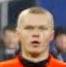
Age: 26